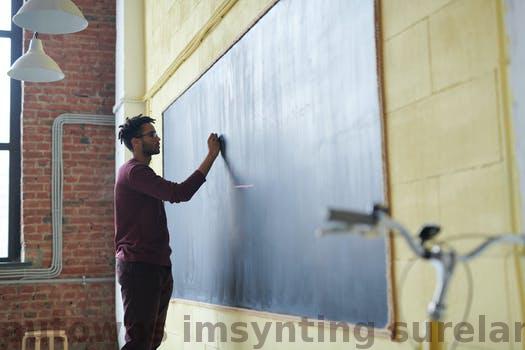
Label: Watermark